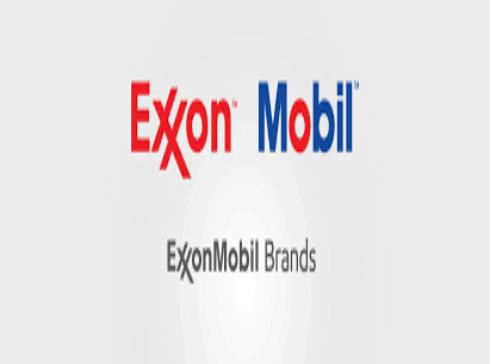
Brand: mobil
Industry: Necessities